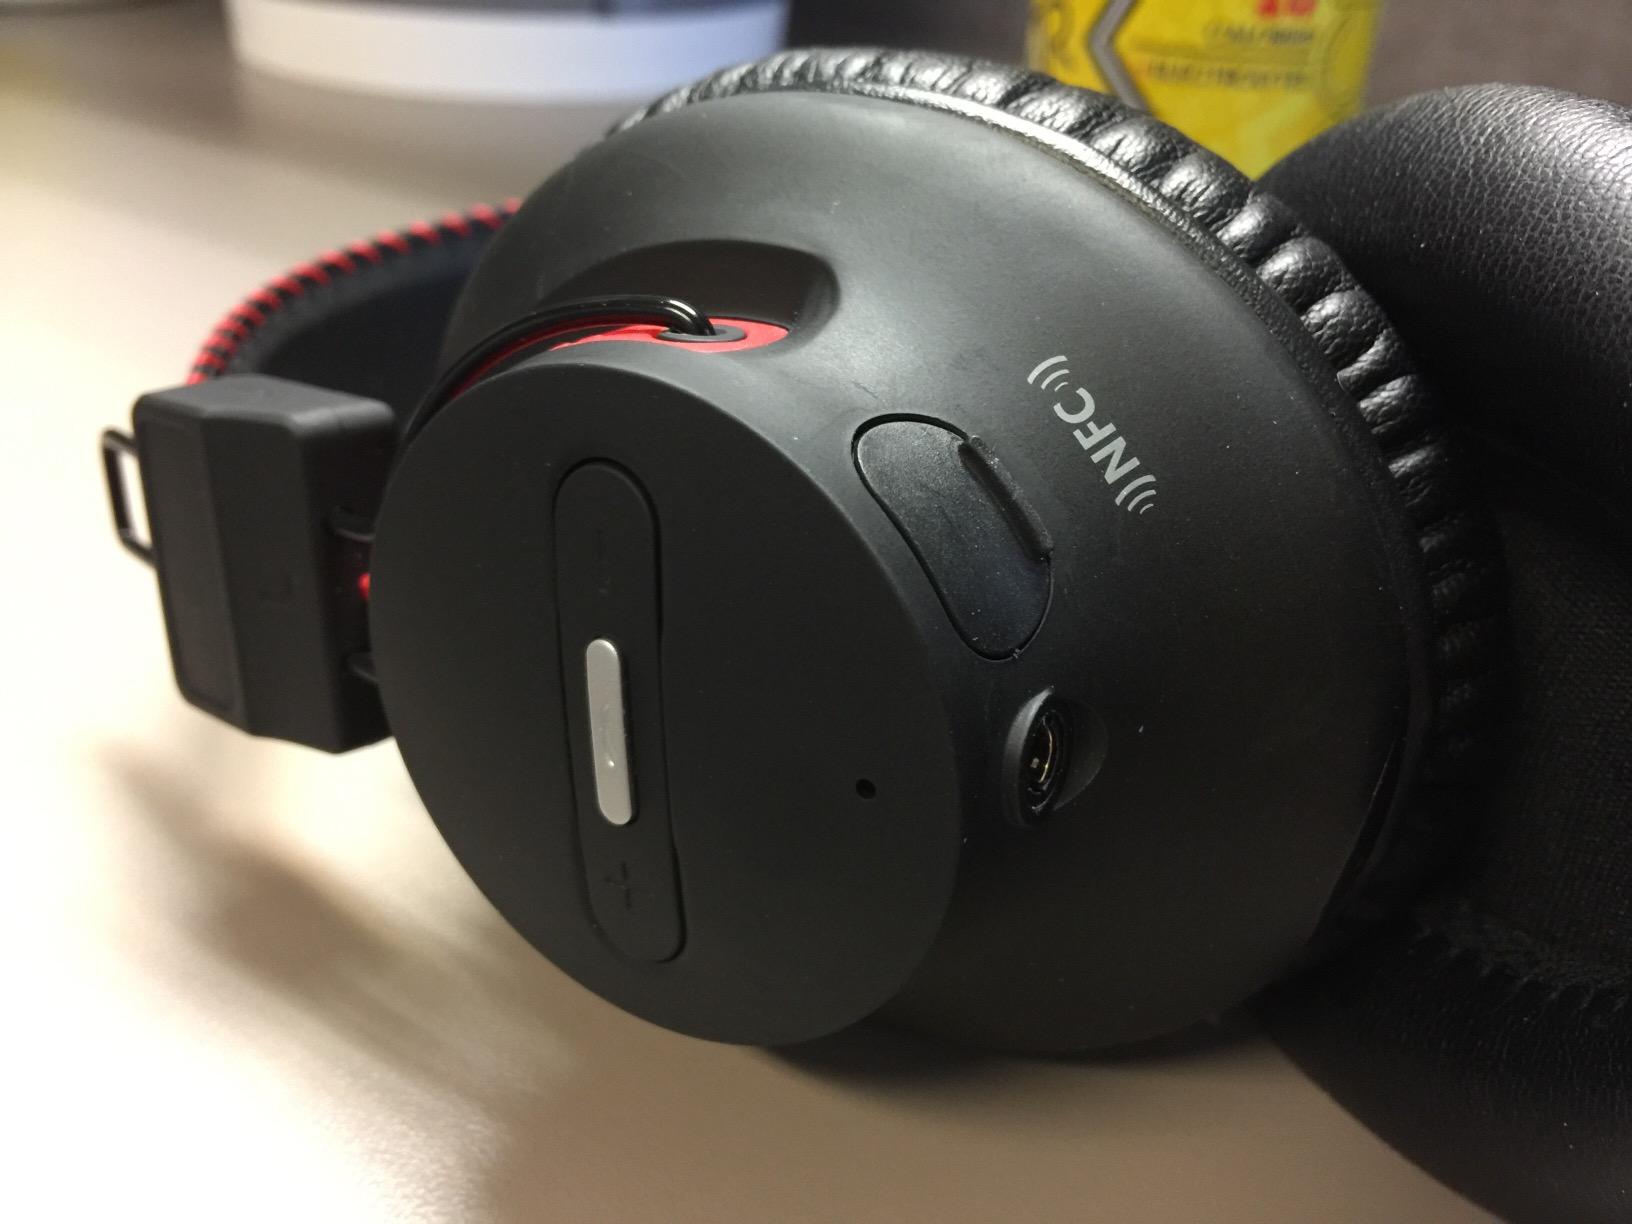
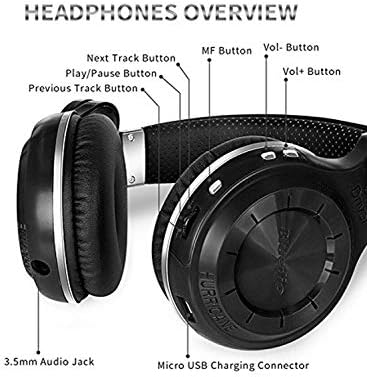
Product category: headphones
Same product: no